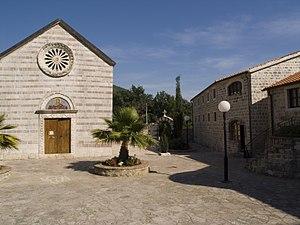
La métropole du Monténégro et du littoral est une juridiction de l'Église orthodoxe au Monténégro, affiliée au Patriarcat de Serbie. Son siège est situé au monastère de Cetinje et sa cathédrale à Podgorica, la capitale du Monténégro. En 2006, elle est administrée par le métropolite Amfilohije.